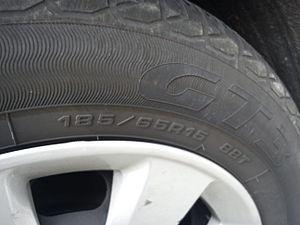
Détail des caractéristiques d'un pneumatique Michelin Energy Saver: 185/65R15 88T
Un pneu, apocope de bandage pneumatique, par opposition au bandage plein, est un solide souple de forme torique formé de gomme et autres matériaux textiles et / ou métalliques. Il est conçu pour être monté sur la jante d'une roue et gonflé avec un gaz sous pression, habituellement de l'air ou de l'azote. Il assure le contact de la roue avec le sol, procurant une certaine adhérence, un amortissement des chocs et des vibrations facilitant ainsi le déplacement des véhicules terrestres et autres véhicules en configuration terrestre.